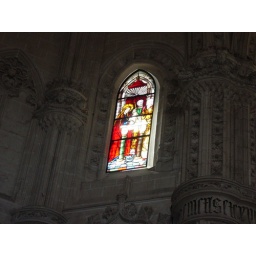
This is a stained glass window at a church in Toledo.